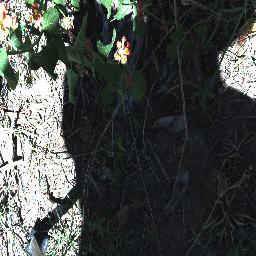
Label: lantana